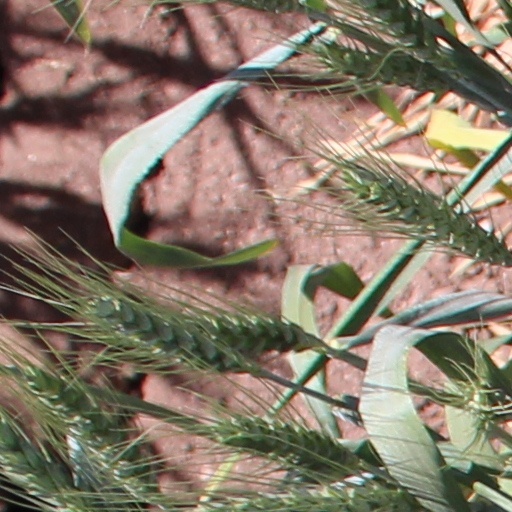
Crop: wheat